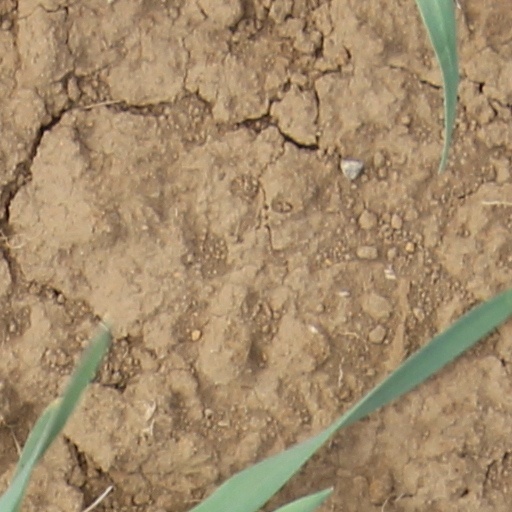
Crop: wheat